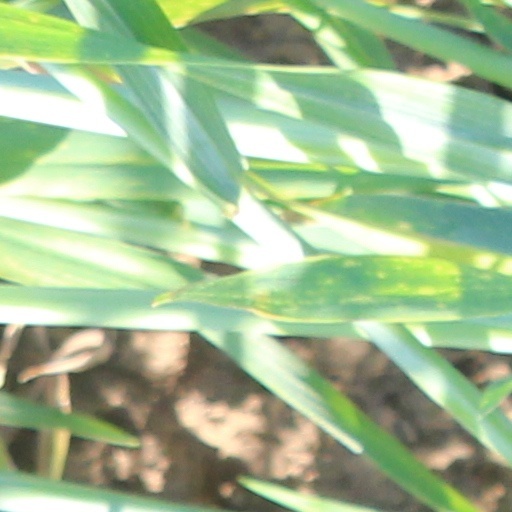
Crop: wheat